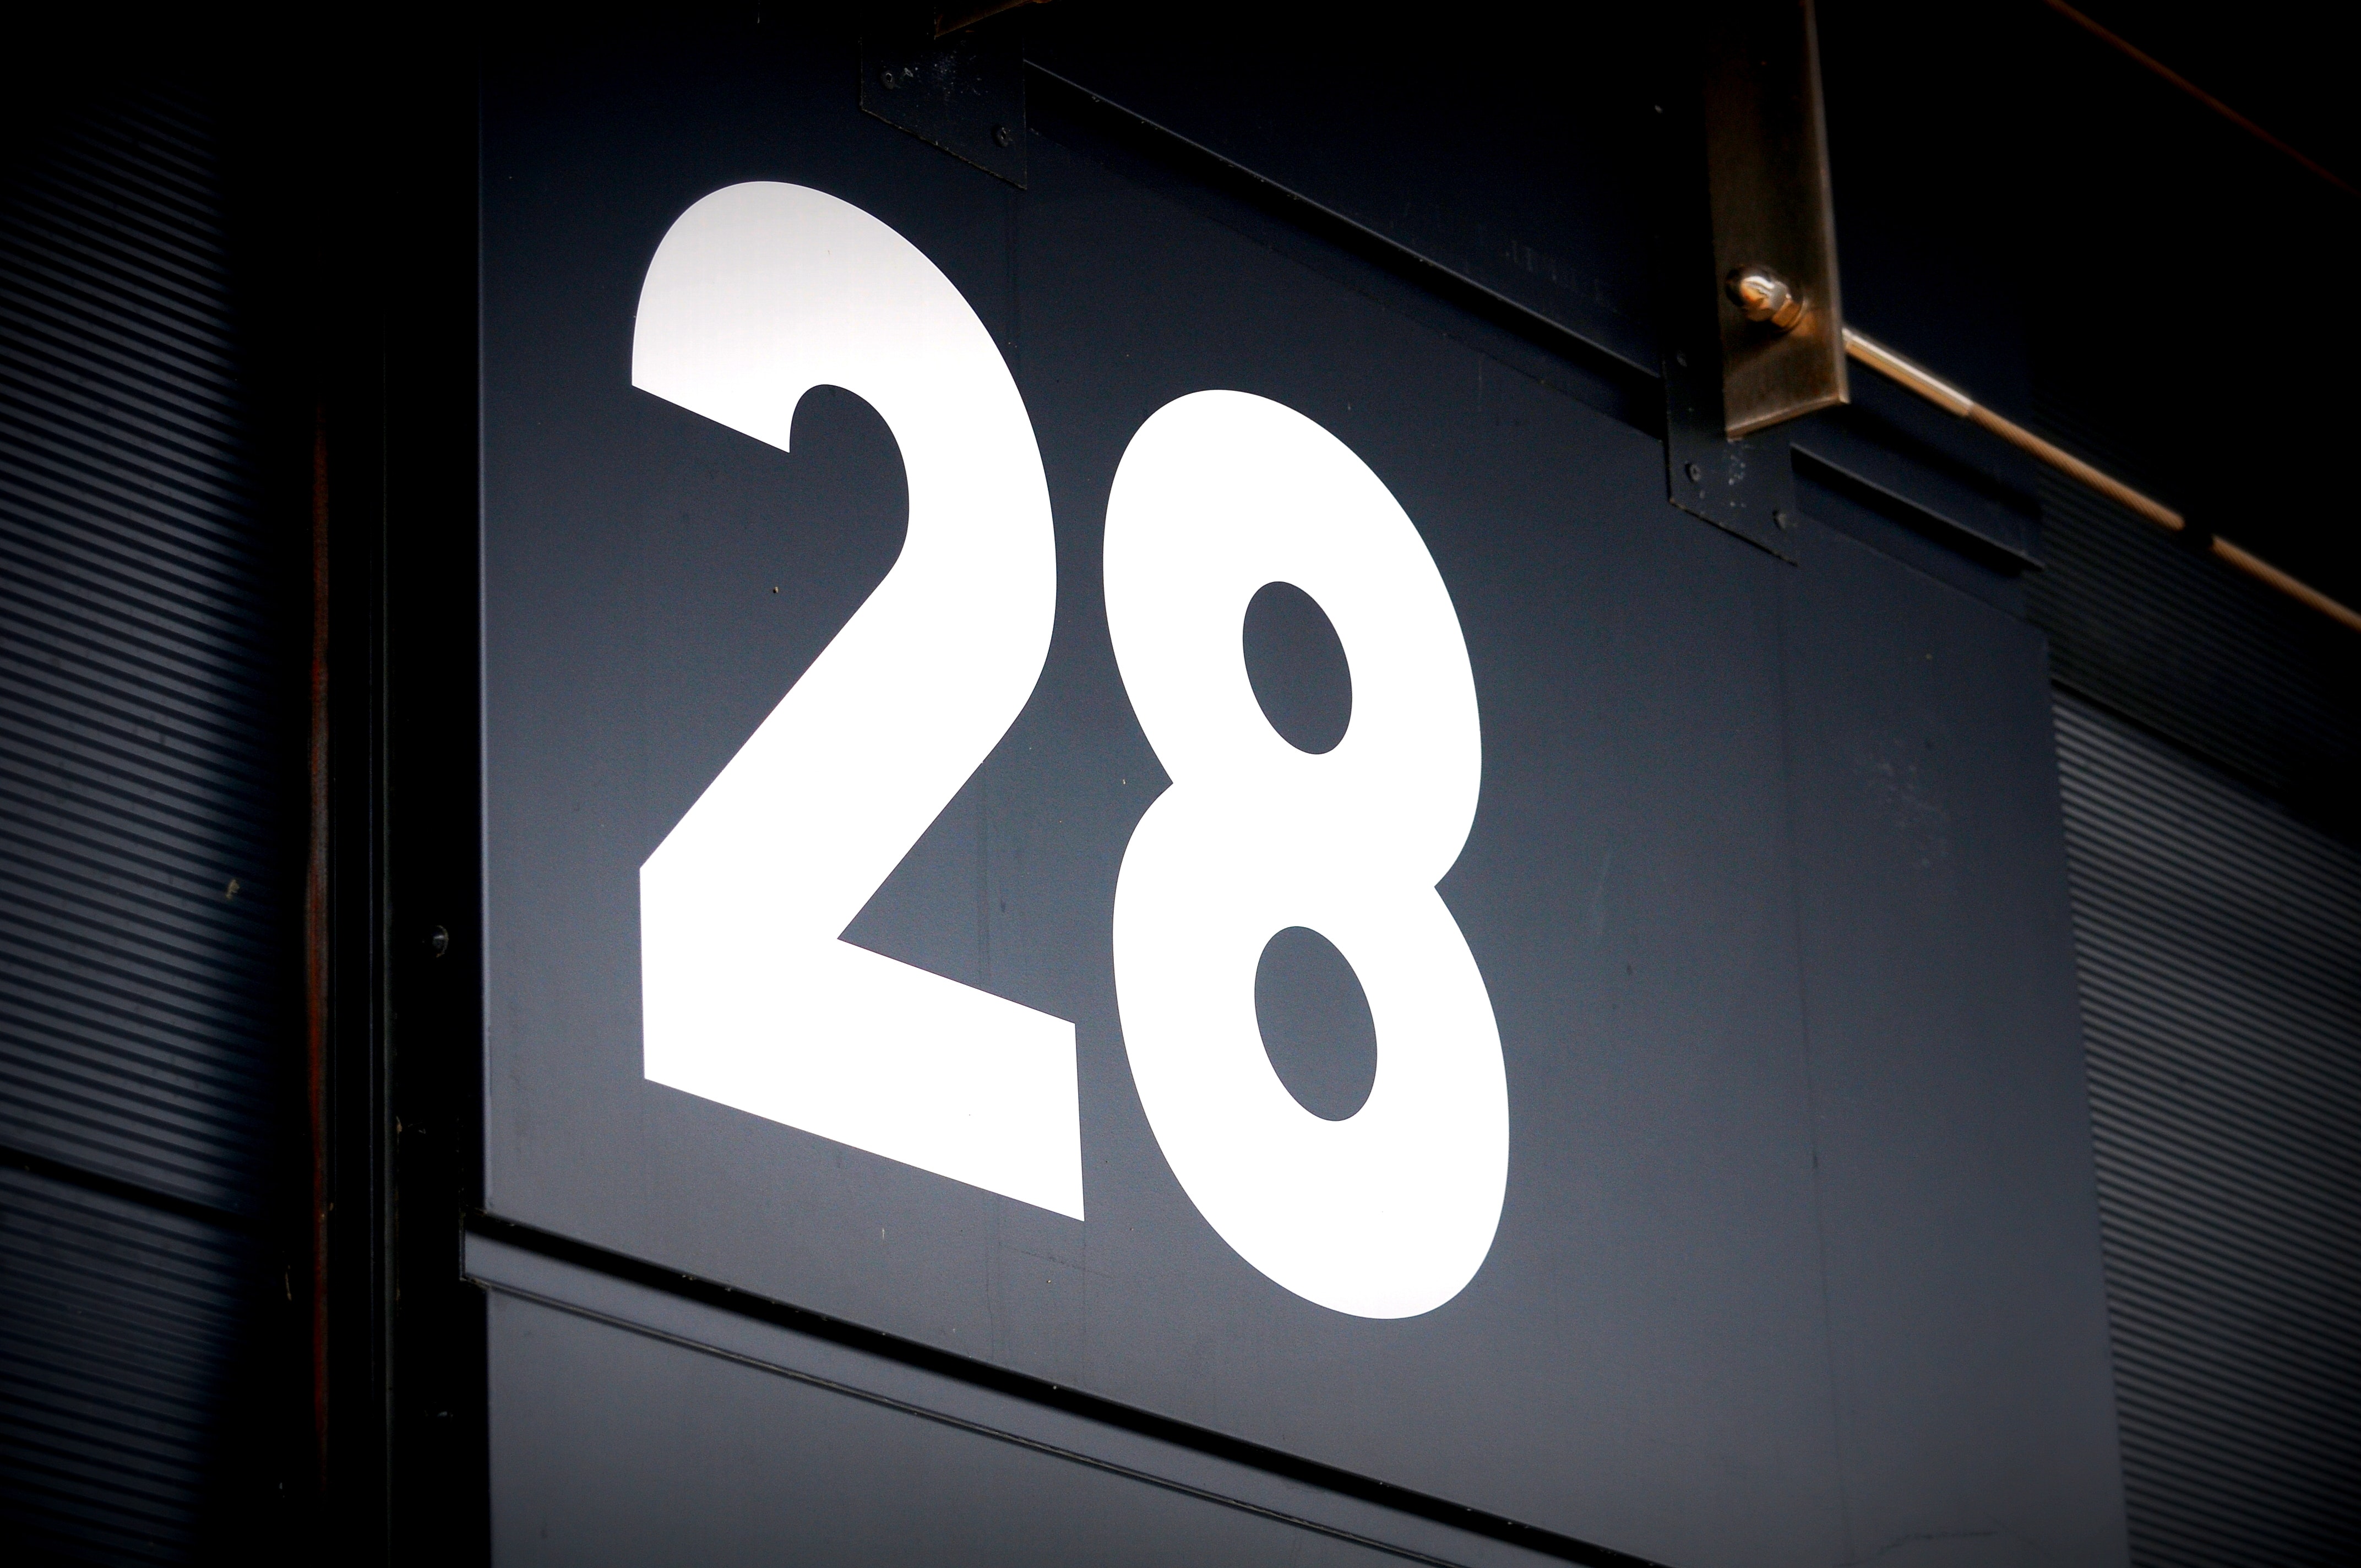
number, text, light, font, house numbering, symbol, signage